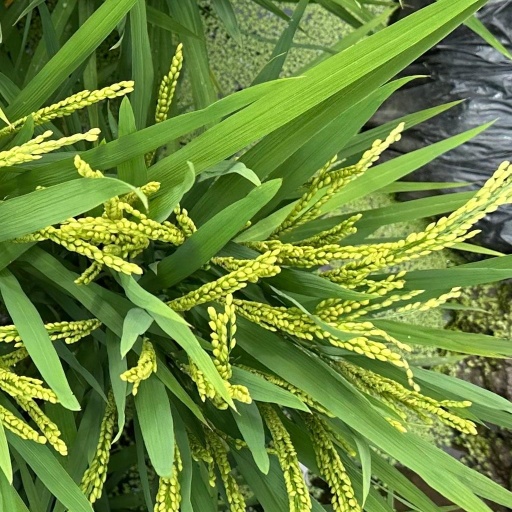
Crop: rice